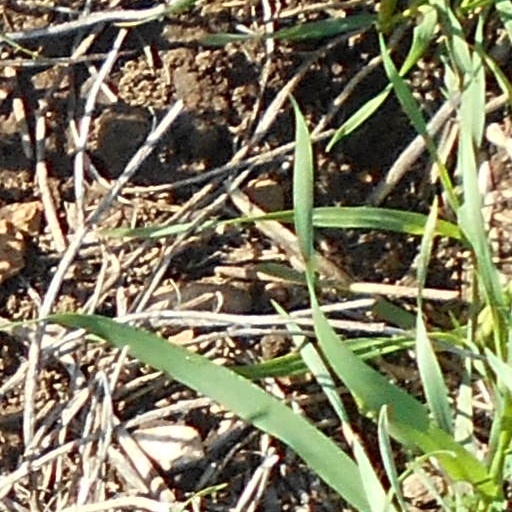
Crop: wheat